Anjajavy Forest

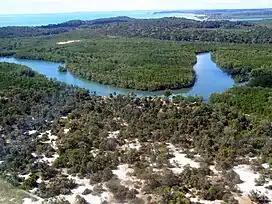
Aerial photo of a portion of the Anjajavy Forest, inset by a swath of mangrove riparian forest.

It can be accessed by an unpaved provincial road from Antonibe and Anjiamangirana I (RN 6).